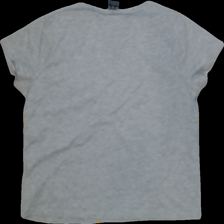
View: back
Type: T-shirt
Category: Ladies
Brand: Primark
Colors: Grey
Material: 70%polyester 30%cotton
Pattern: Logo print
Size: L
Trend: No trend
Stains: No
Price range: <50
Recommended usage: Export